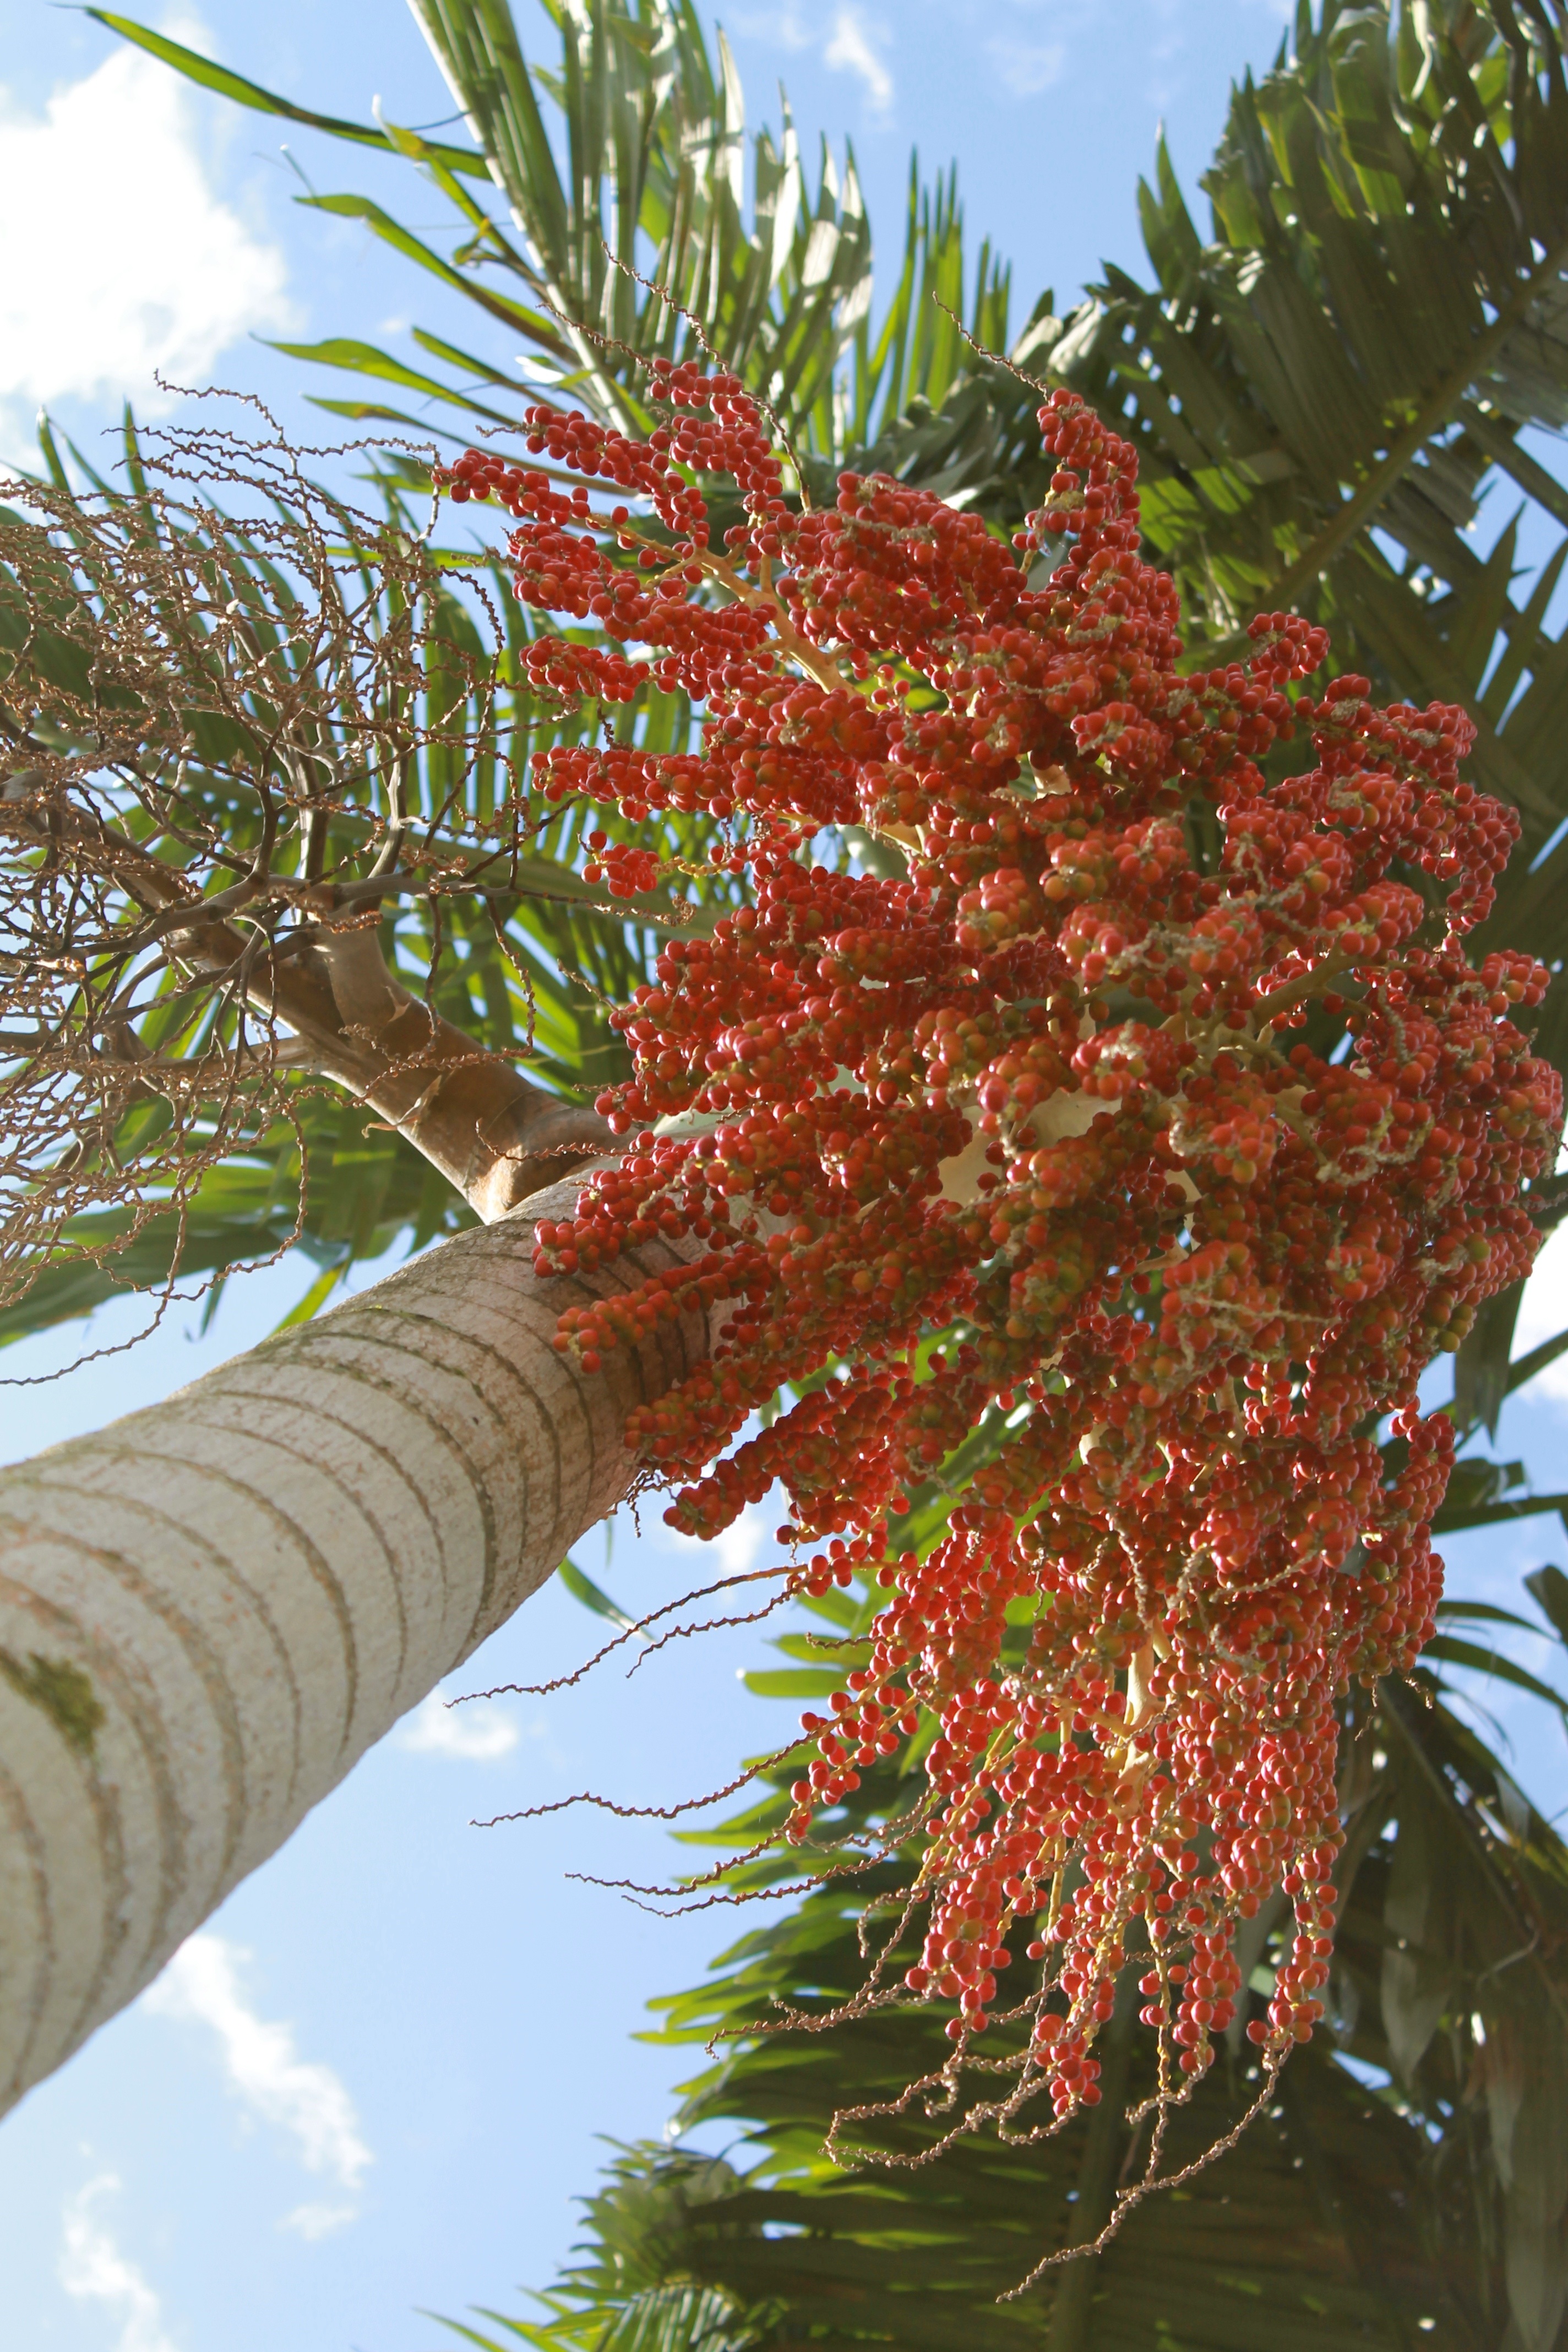
landscape, tree, nature, branch, plant, sky, fruit, leaf, flower, food, produce, evergreen, botany, flora, clouds, spruce, holidays, shrub, beauty, sol, rowan, flowering plant, coconut tree, date palm, woody plant, land plant, arecales